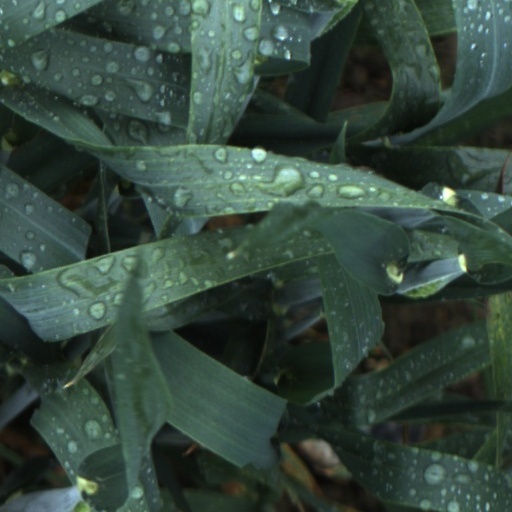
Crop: wheat